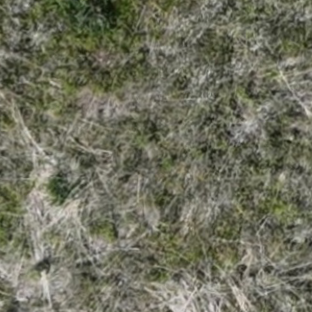
Month: may